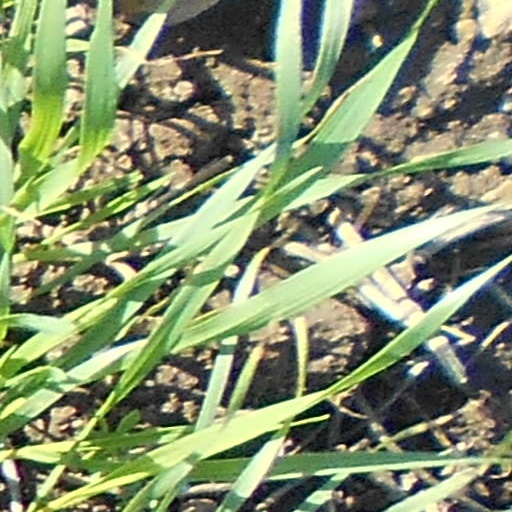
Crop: wheat